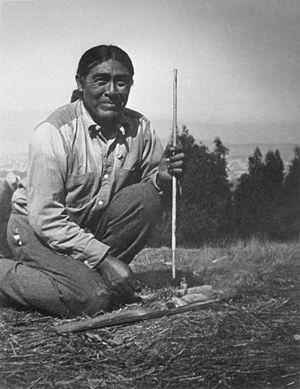
Ishi est connu comme « le dernier des Yahi », sous-groupe de la tribu Yana en Californie. Il a été découvert effrayé et affamé à Oroville où il a été capturé et emprisonné. Alfred Kroeber demanda sa libération et le fit venir au musée d'anthropologie de l'université de Californie à San Francisco pour étude. Theodora Kroeber publia sa biographie : Ishi in Two Worlds.